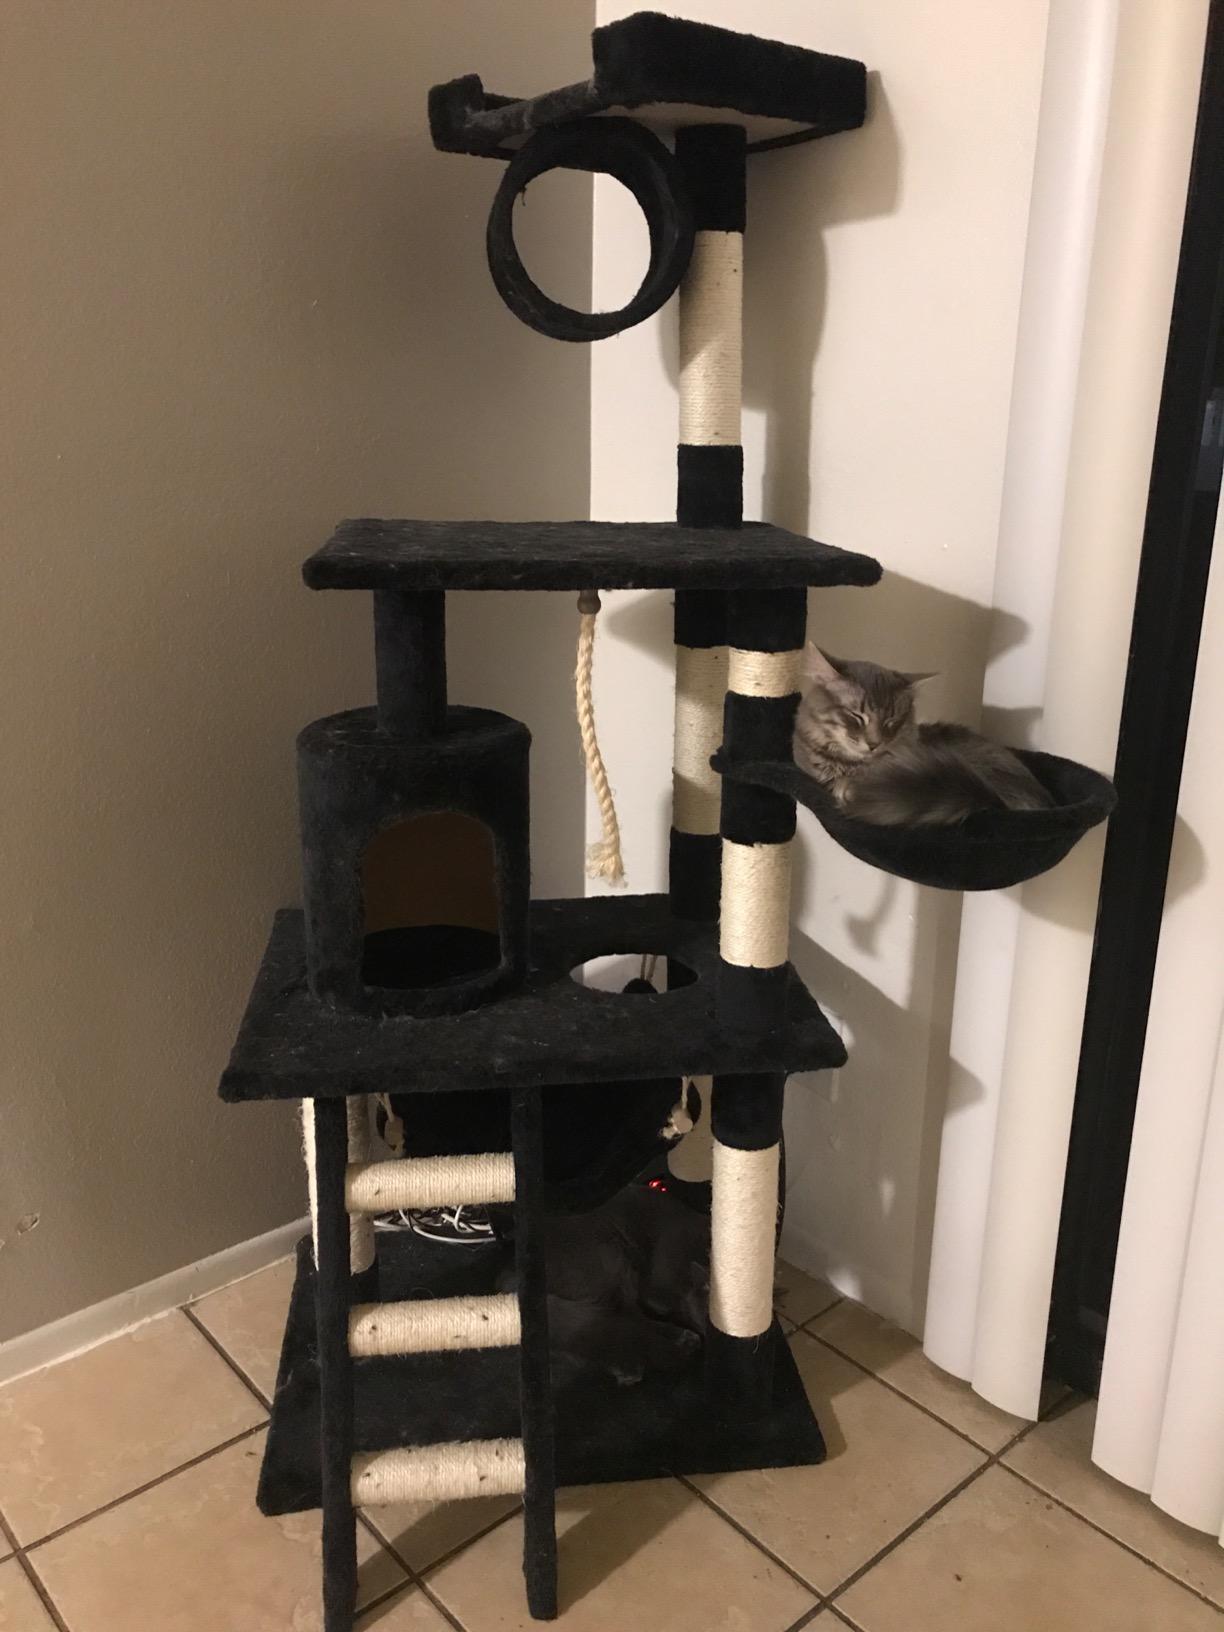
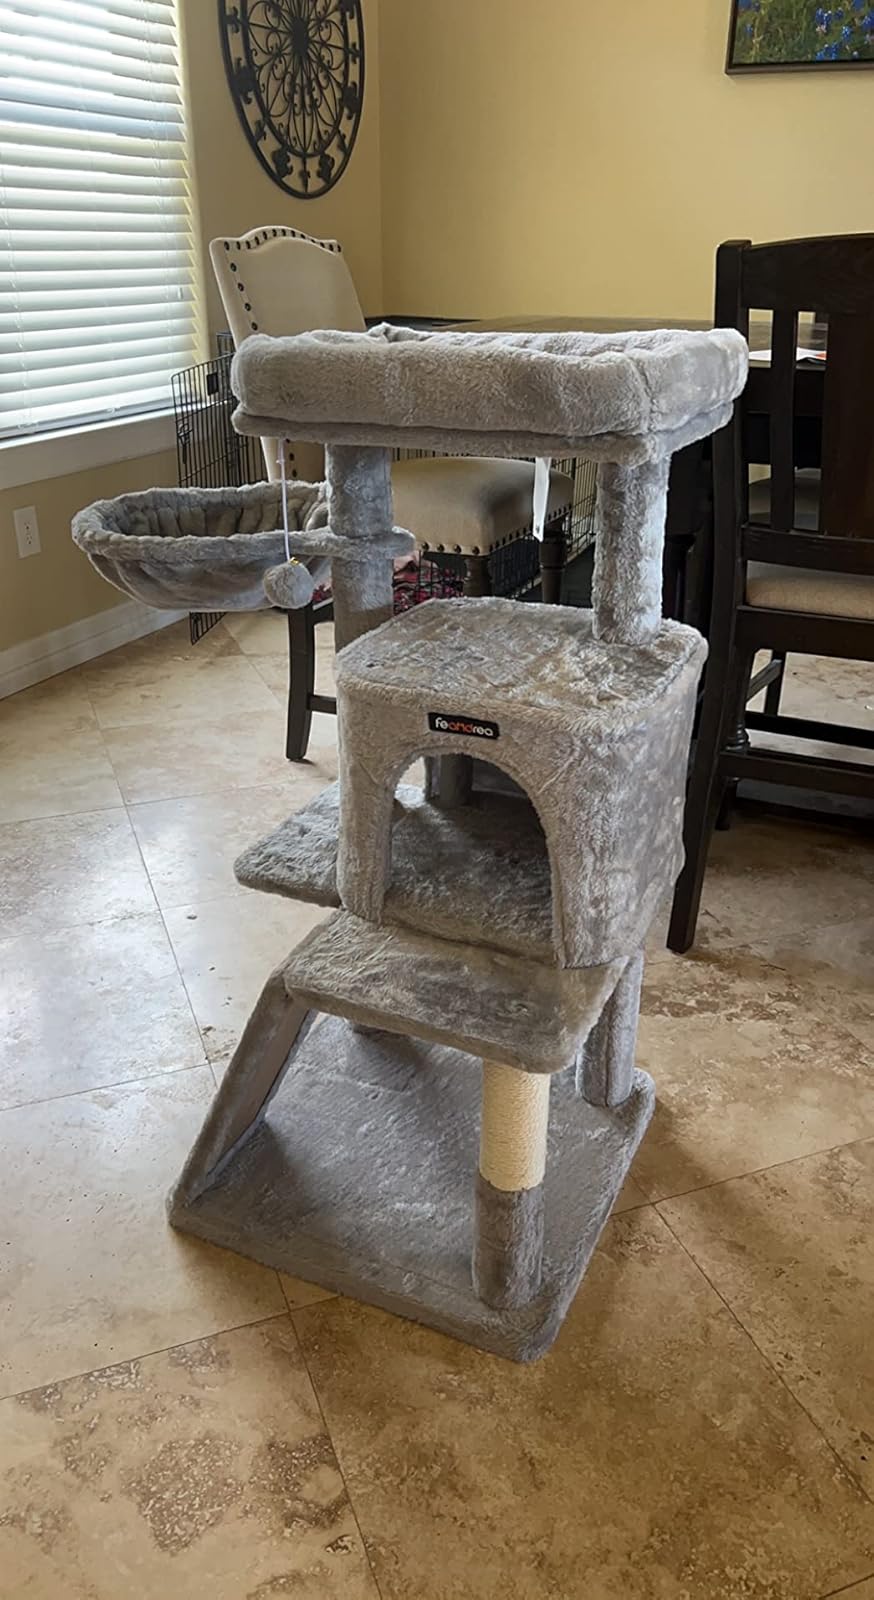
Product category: items_cat tree
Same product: no